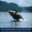
Label: whale